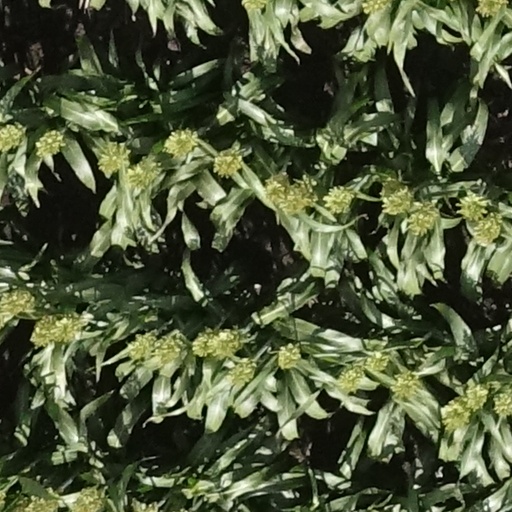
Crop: sorghum